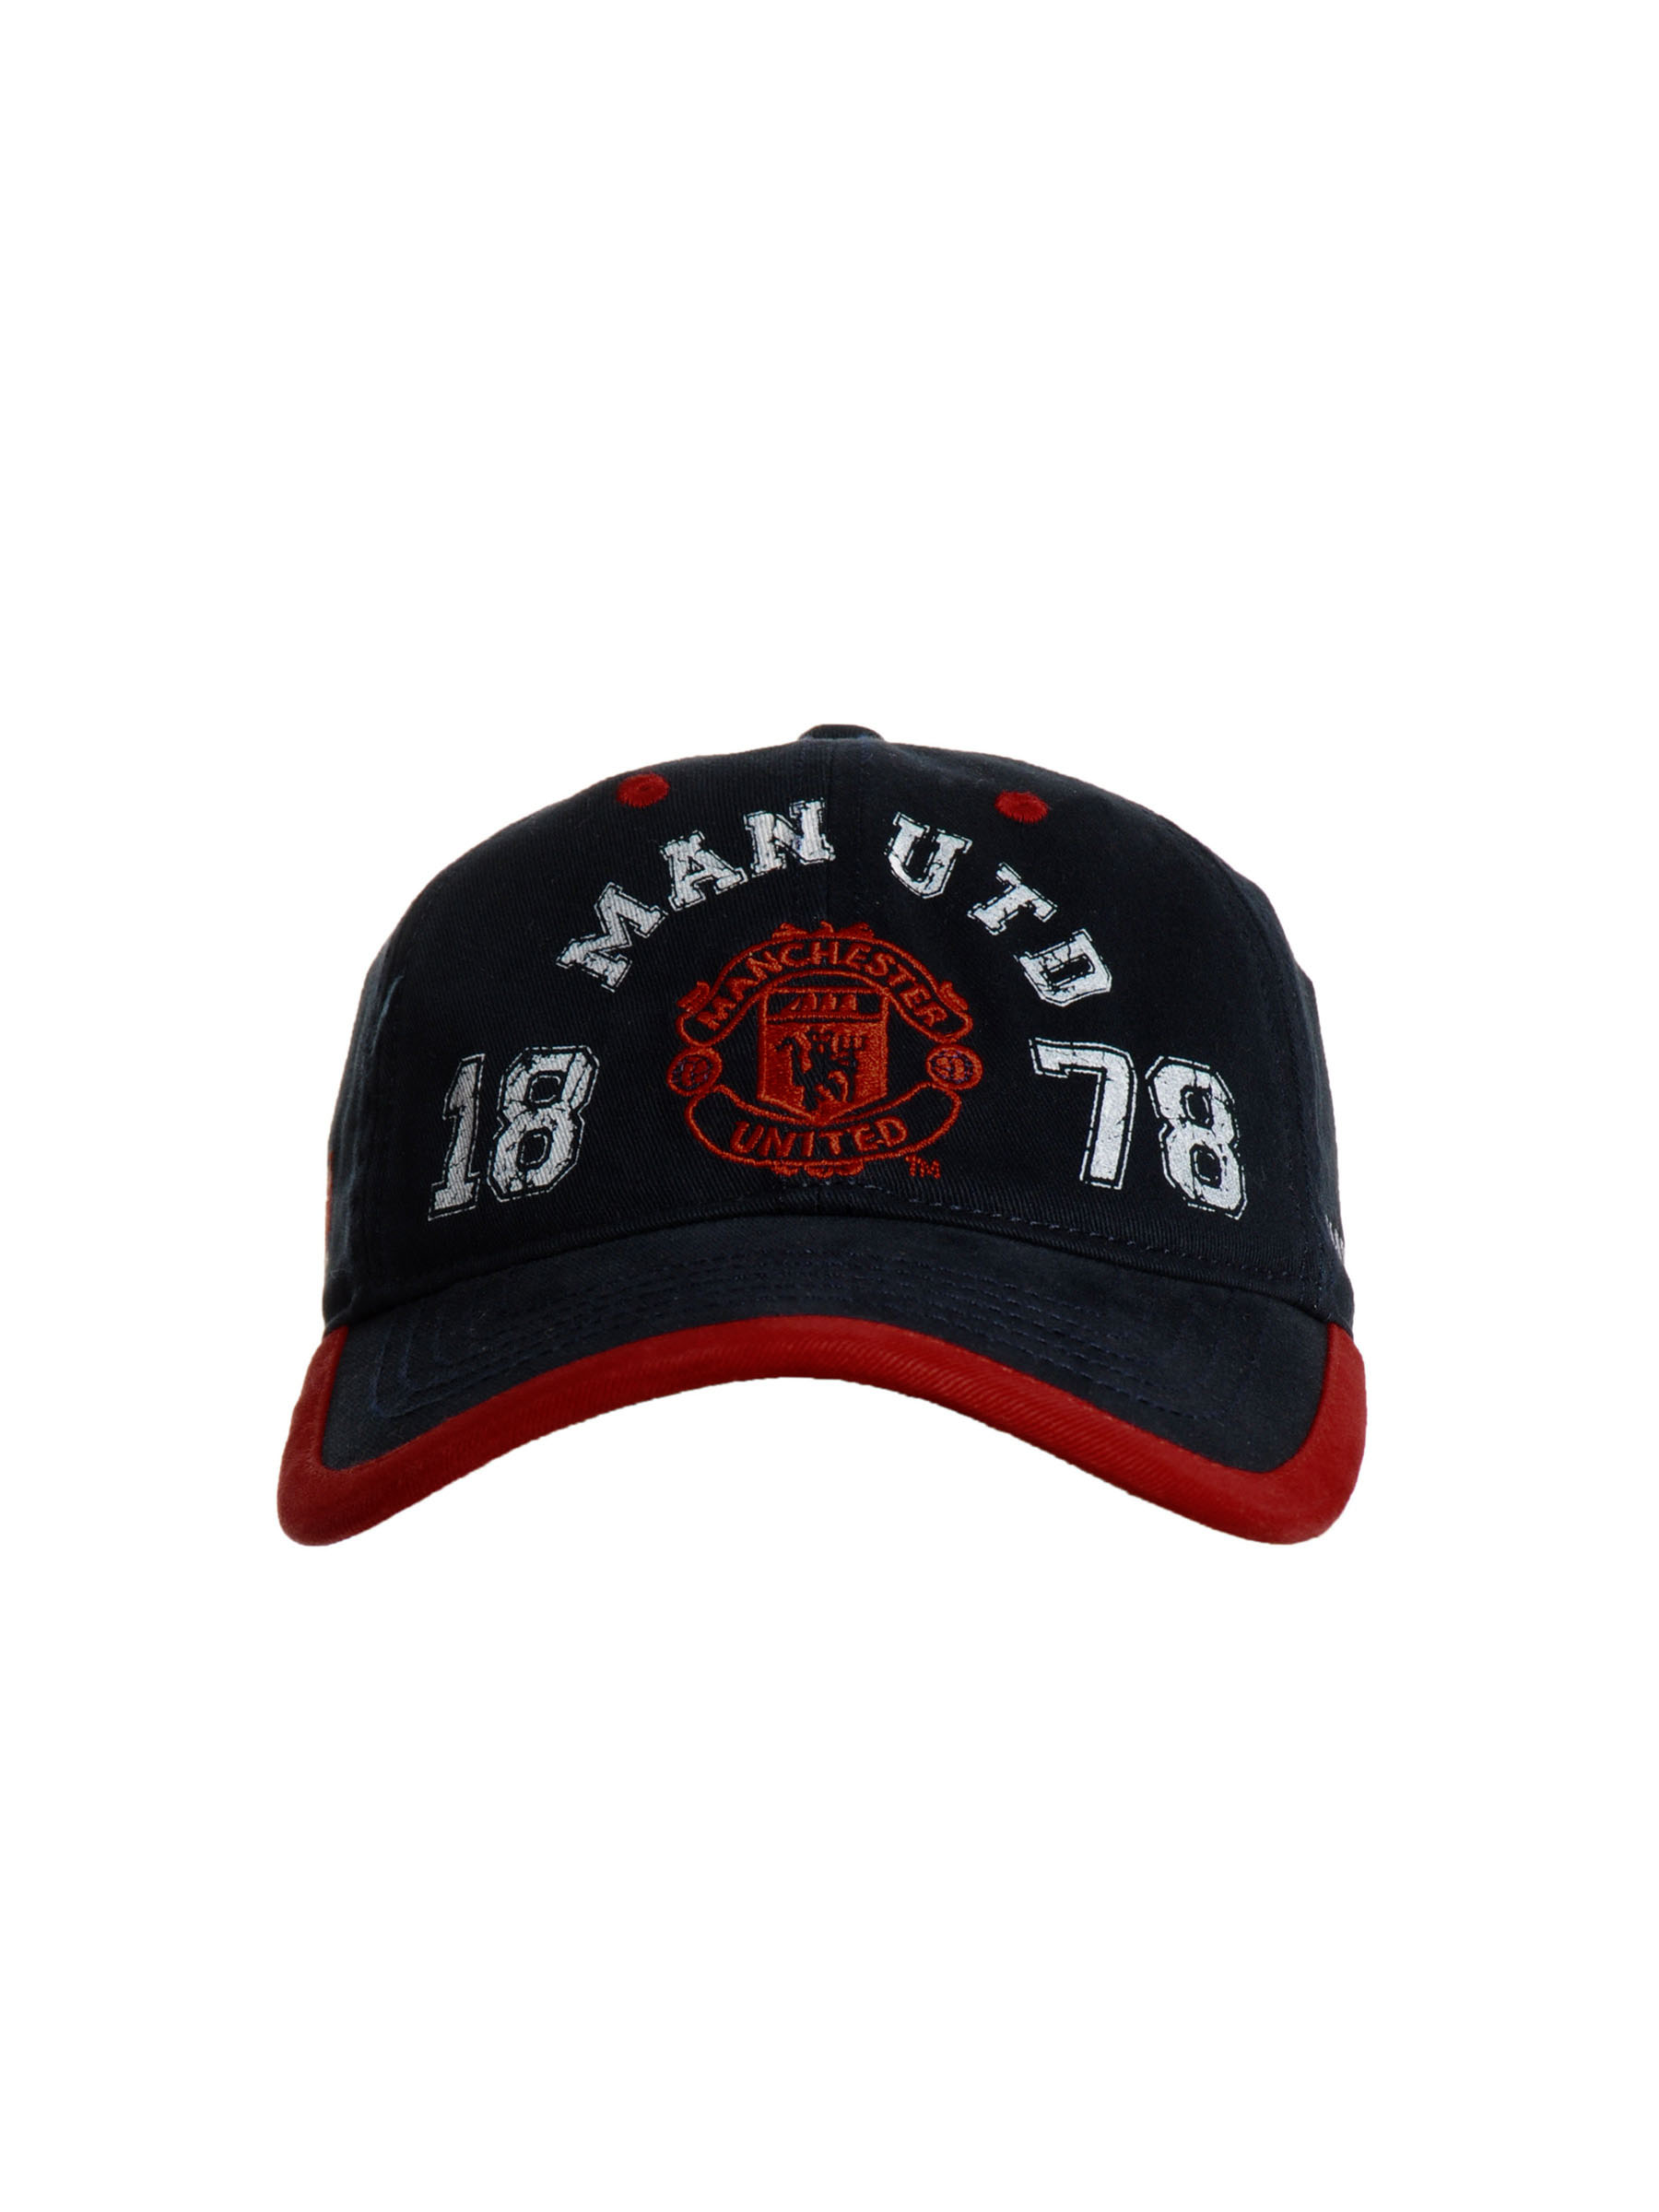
Manchester United Men Printed Navy Blue Cap
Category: Accessories / Headwear / Caps
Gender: Men
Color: Navy Blue
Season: Fall 2011
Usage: Casual